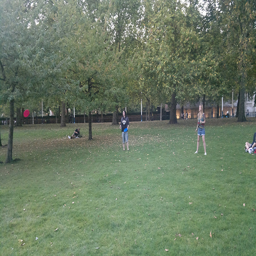
A group of people playing a game of frisbee.
Two women are playing frisbe in a park.
Women in a field playing with a Frisbee.
A group of people play frisbee in the park
A group of people standing in a grassy park.